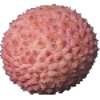
Label: Lychee 1